Bajirao I

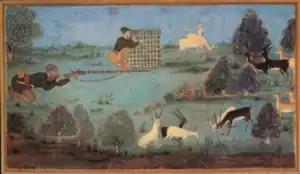
Bajirao hunting with his father Balaji Vishwanath.

Bajirao was born into the Marathi Bhat family in Sinnar, near Nashik. His father Balaji Vishwanath was the "Peshwa" of Shahu I and his mother was Radhabai Barve. Bajirao had a younger brother, Chimaji Appa, and two younger sisters, Anubai and Bhiubai. Anubai was married to Venkatrao Ghorpade (Joshi) of Ichalkaranji and Bhiubai was married to Abaji Naik Joshi of Baramati who belonged to the Marathi Deshastha Brahmin community.